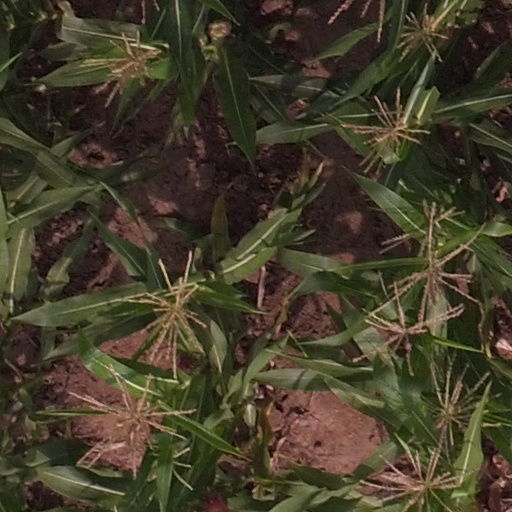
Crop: maize; corn